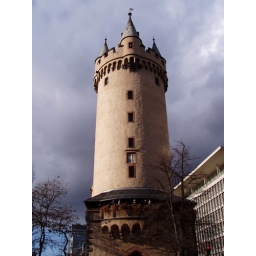
This tower is now a bar in Frankfurt